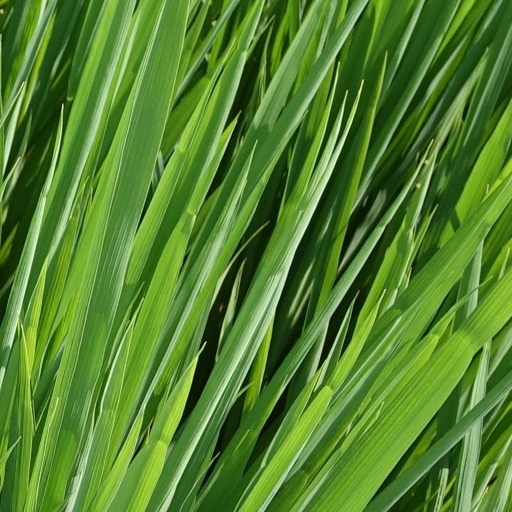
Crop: rice